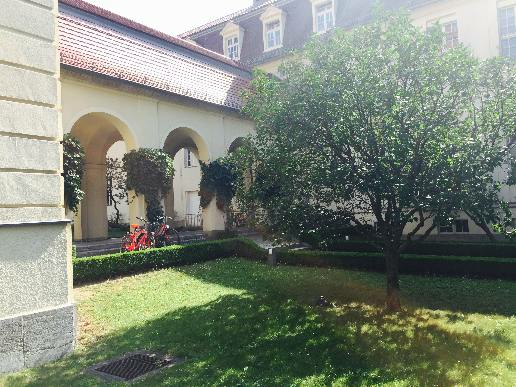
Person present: No